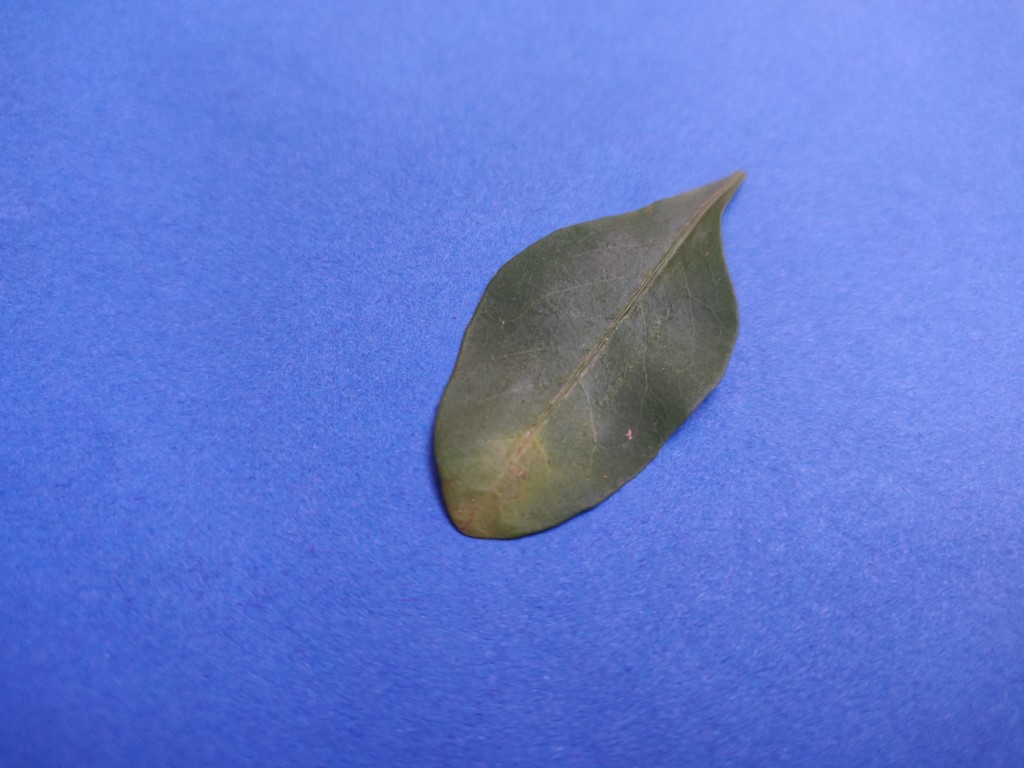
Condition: Unhealthy
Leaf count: single
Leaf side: front